Private Lives (band)

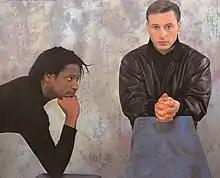
Morris Michael and John Adams of Private Lives

Private Lives were a British new wave band, active in the early to mid-1980s, who are best known for their 1984 charting single, "Living in a World (Turned Upside Down)".